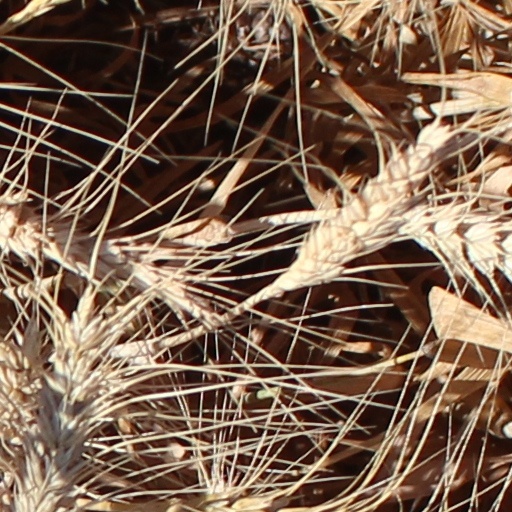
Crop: wheat